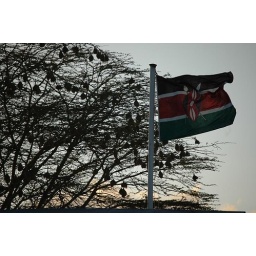
kenyan flag with weaver bird nests in acacia trees